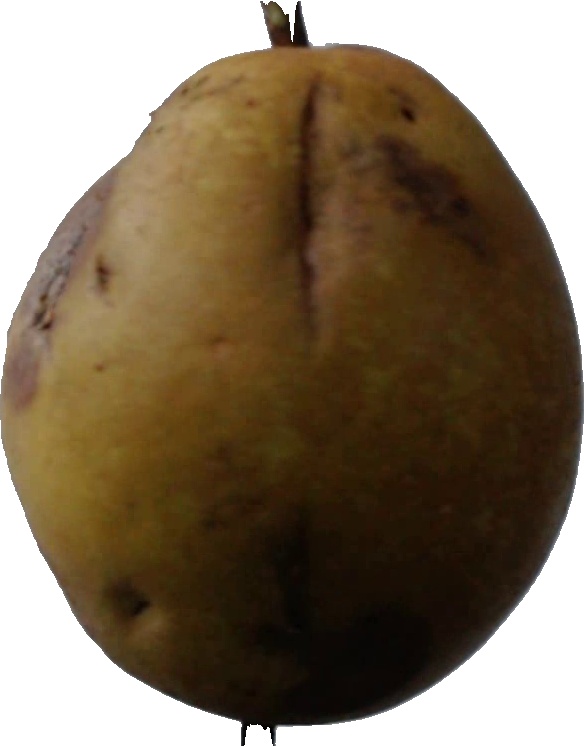
Label: pear_3